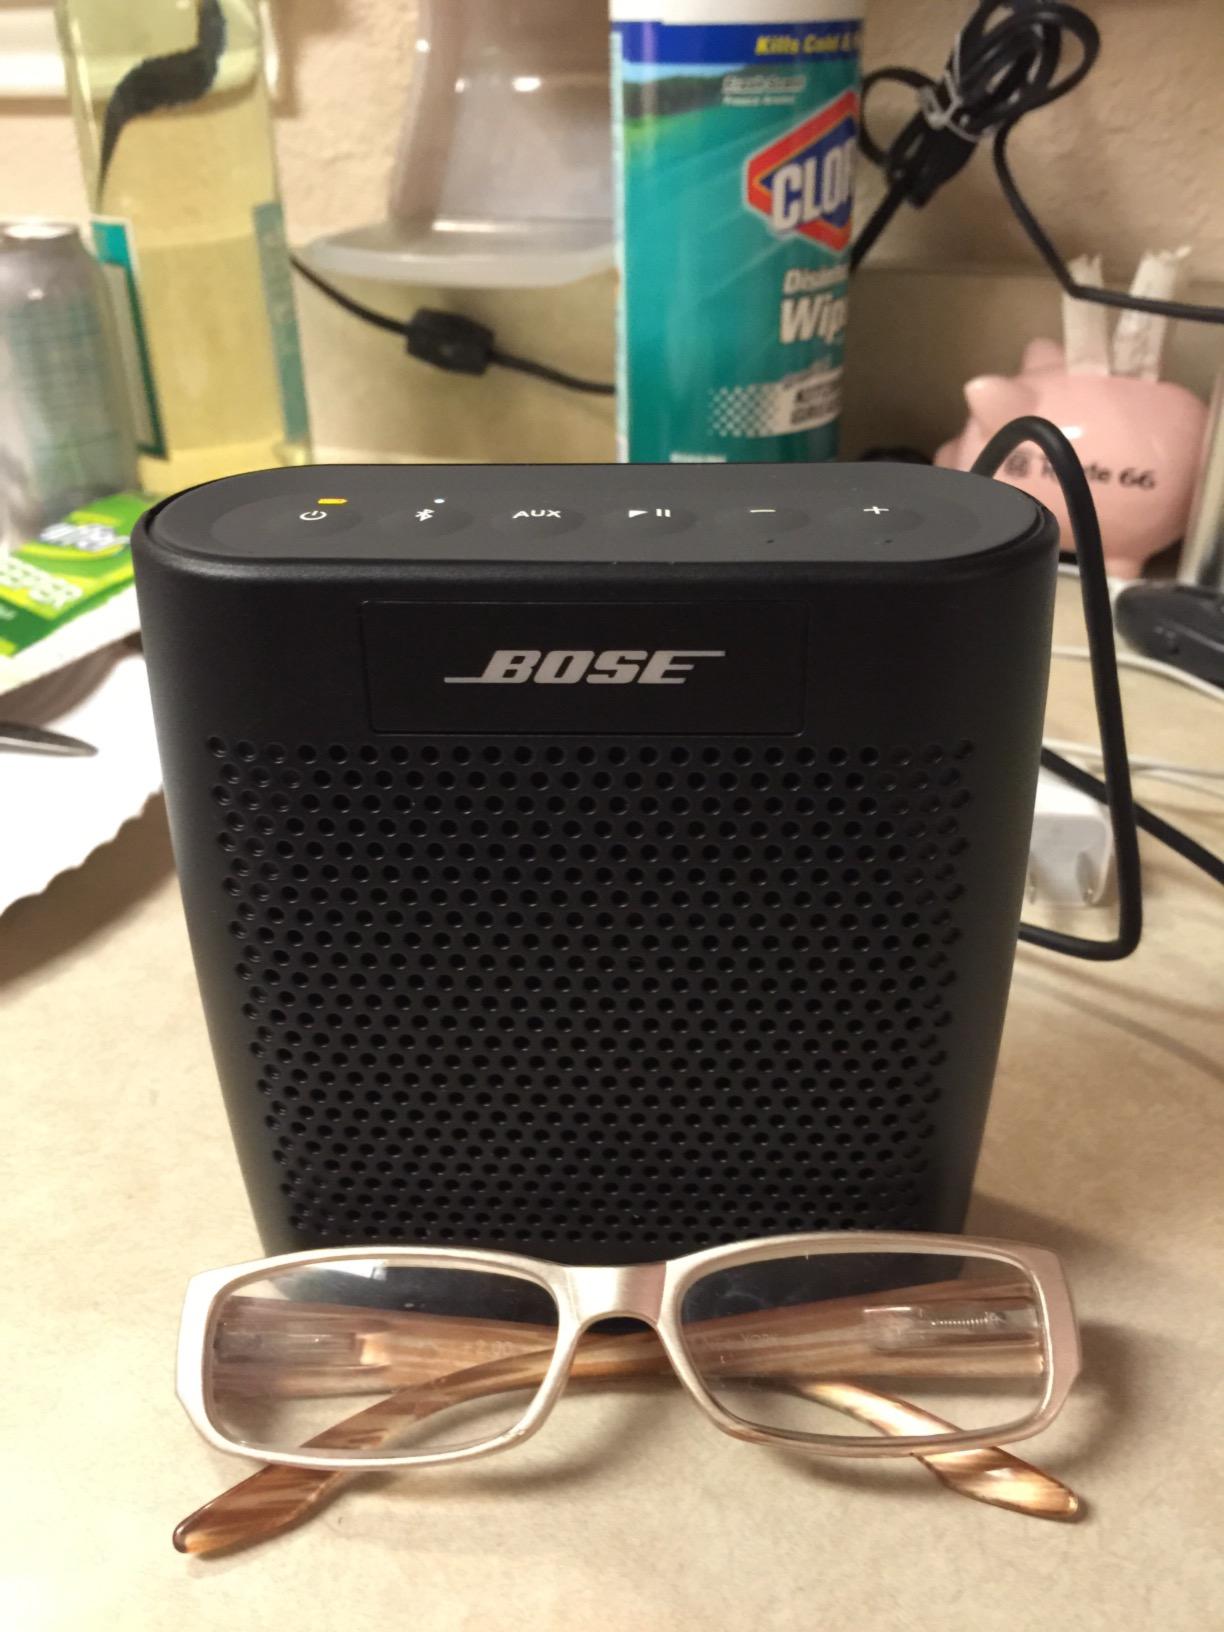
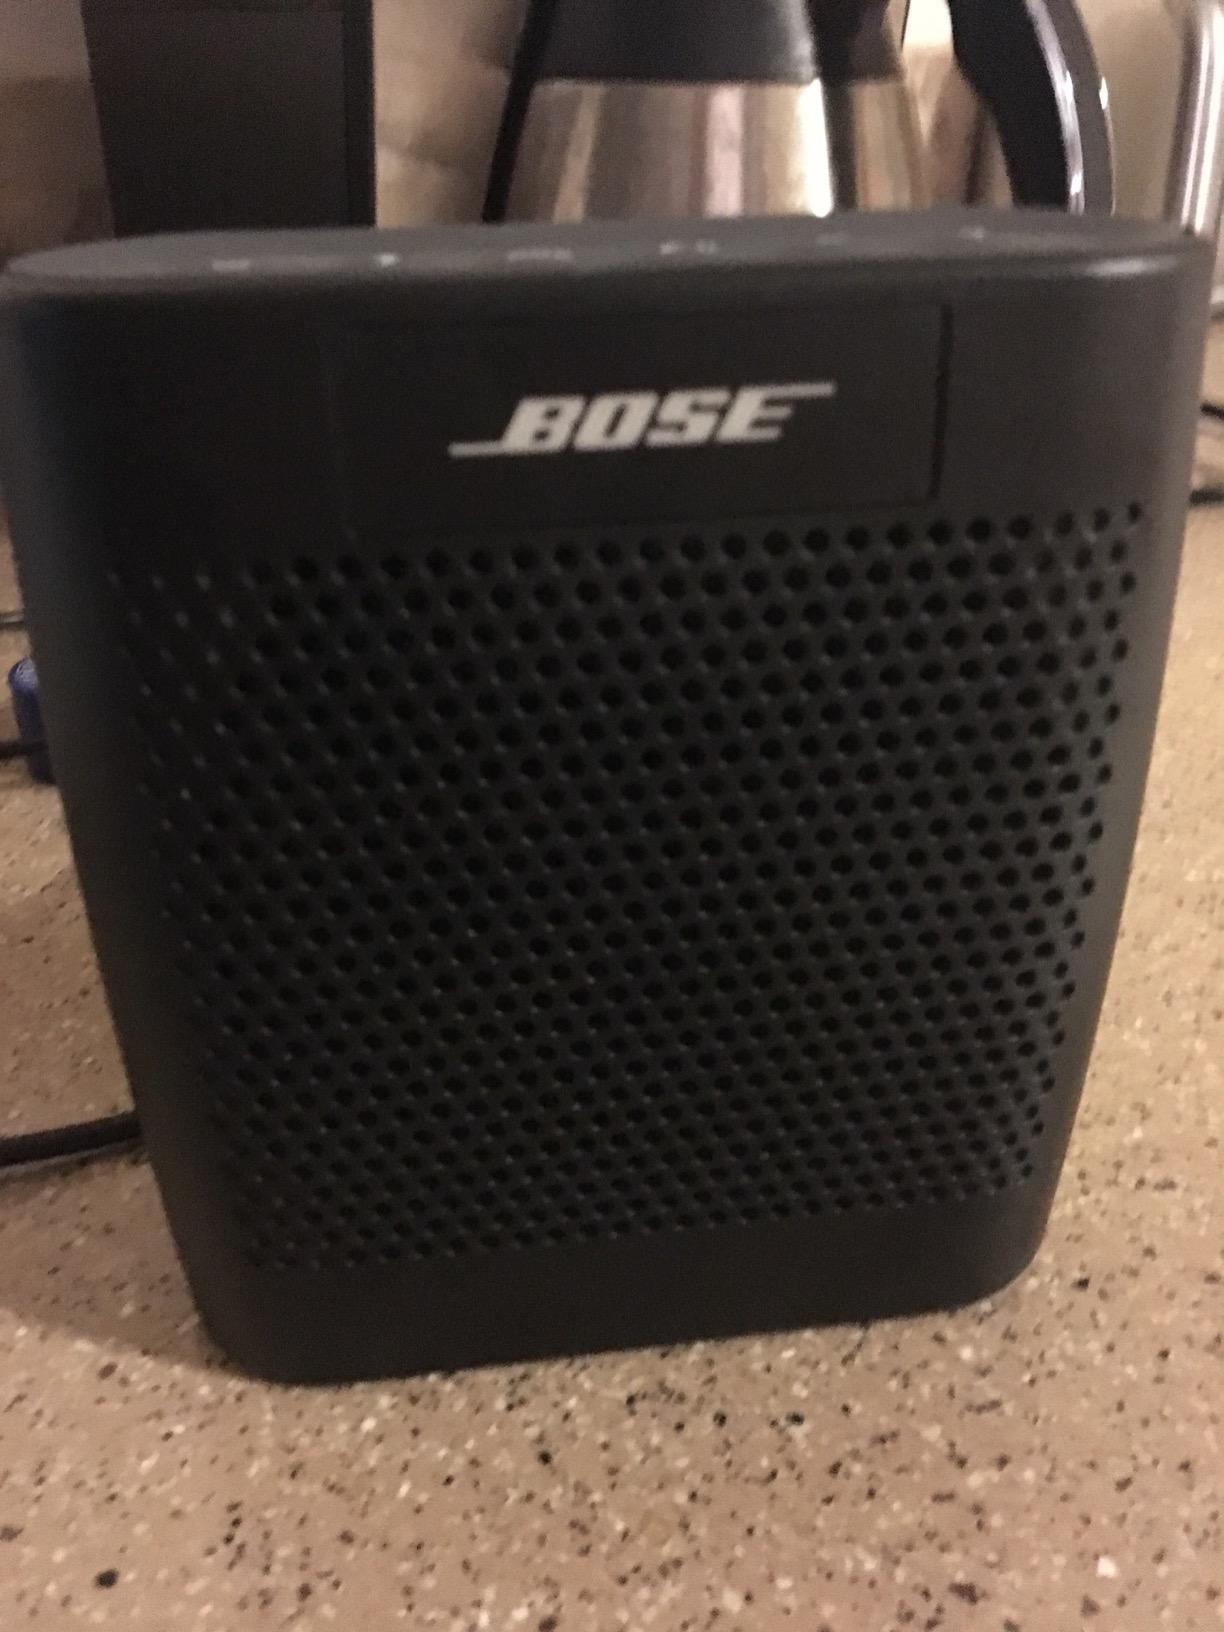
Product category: speaker
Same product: yes